White Mountain Wilderness

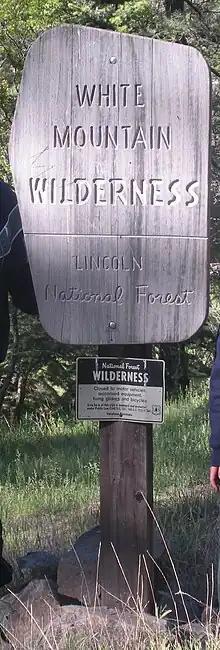
Wilderness sign

Wildlife commonly found in the Wilderness Area include mule deer, elk, black bear, turkey, porcupine, badger, bobcat, gray fox, coyote, skunk, spruce and rock squirrels, and numerous species of mice, moles, and birds. The White Mountain area is also home to many types of birds and is a critical habitat for several species, including the northern three-toed woodpecker, Clark's nutcracker, red-breasted nuthatche, Townsend's solitaires, and golden-crowned kinglets.